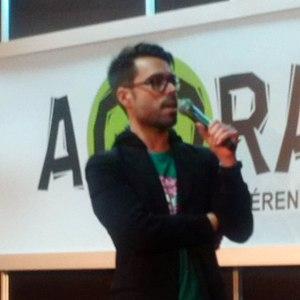
L'auteur et pharmacien Olivier Bernard fait une présentation au Salon du livre de Montréal 2017. (photo 2 de 2)
Olivier Bernard, connu sous le pseudonyme du Pharmachien, est un pharmacien et vulgarisateur scientifique canadien connu pour son usage de bandes dessinées pour contrer les mythes pseudo-scientifiques. Il est actif sur le Web, produit une émission de télévision et publie une série de livres.